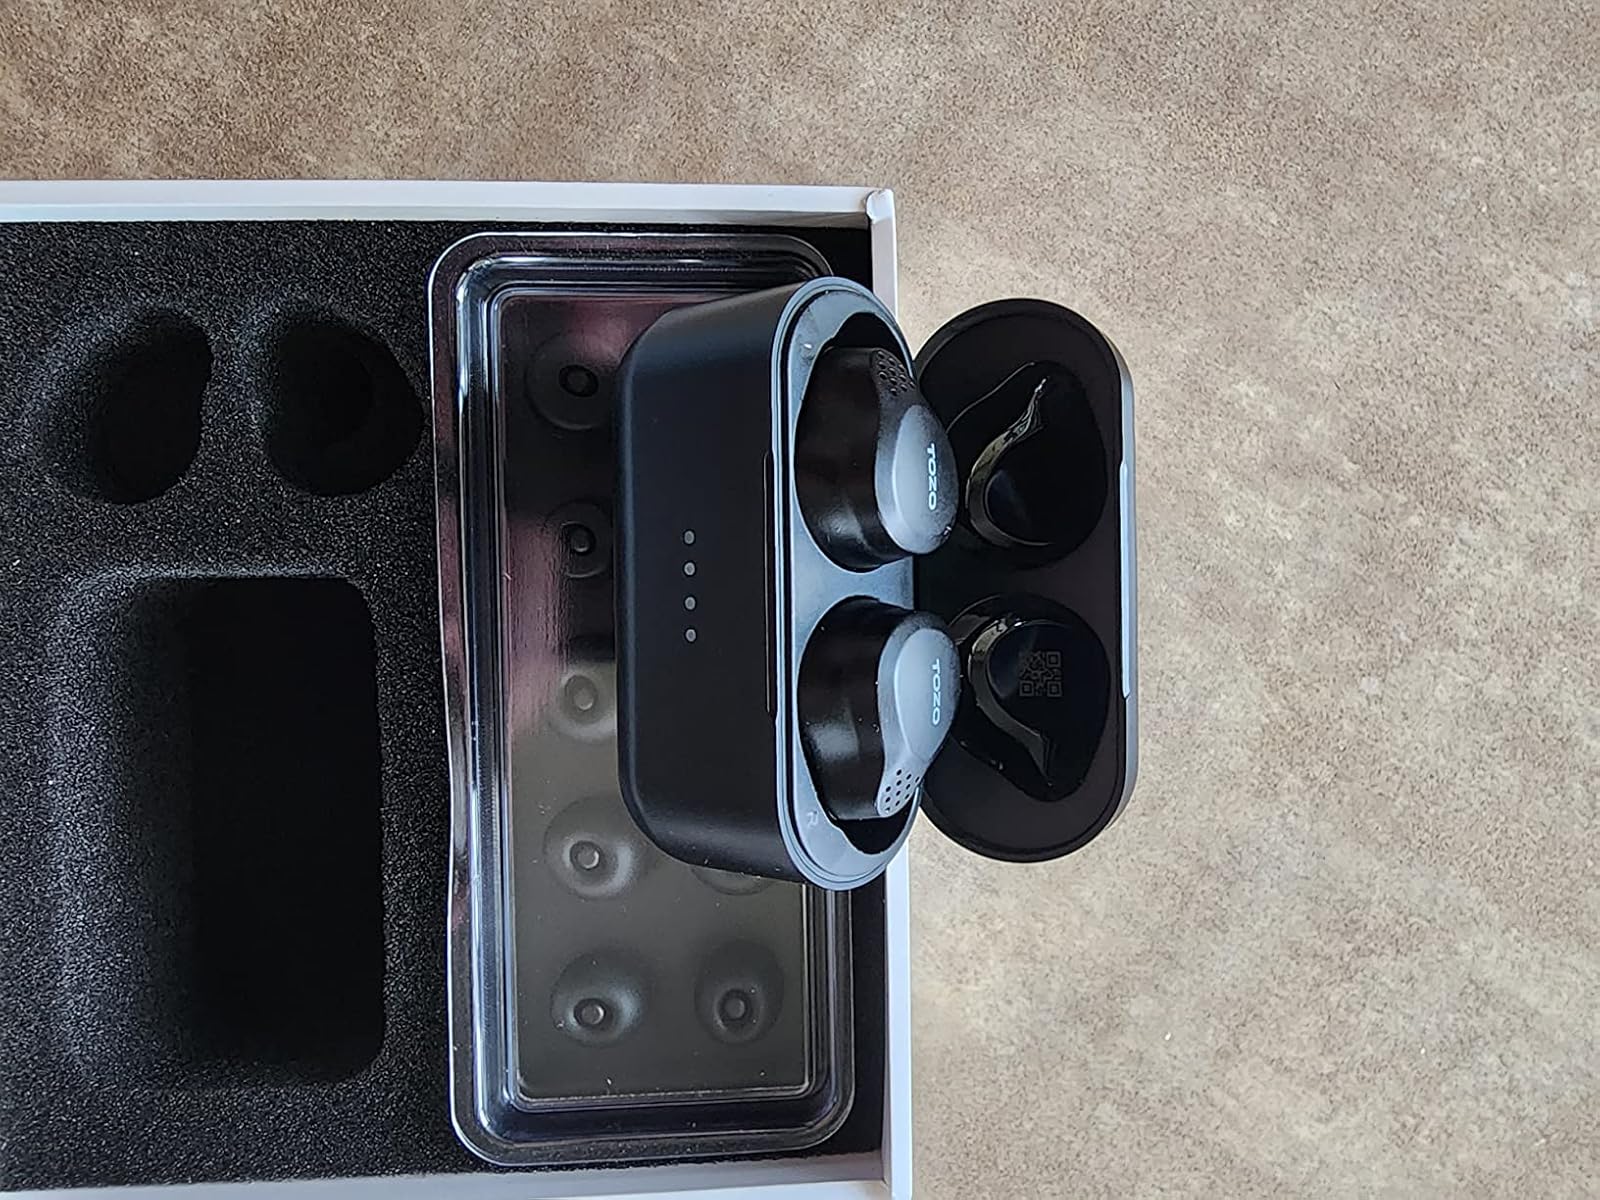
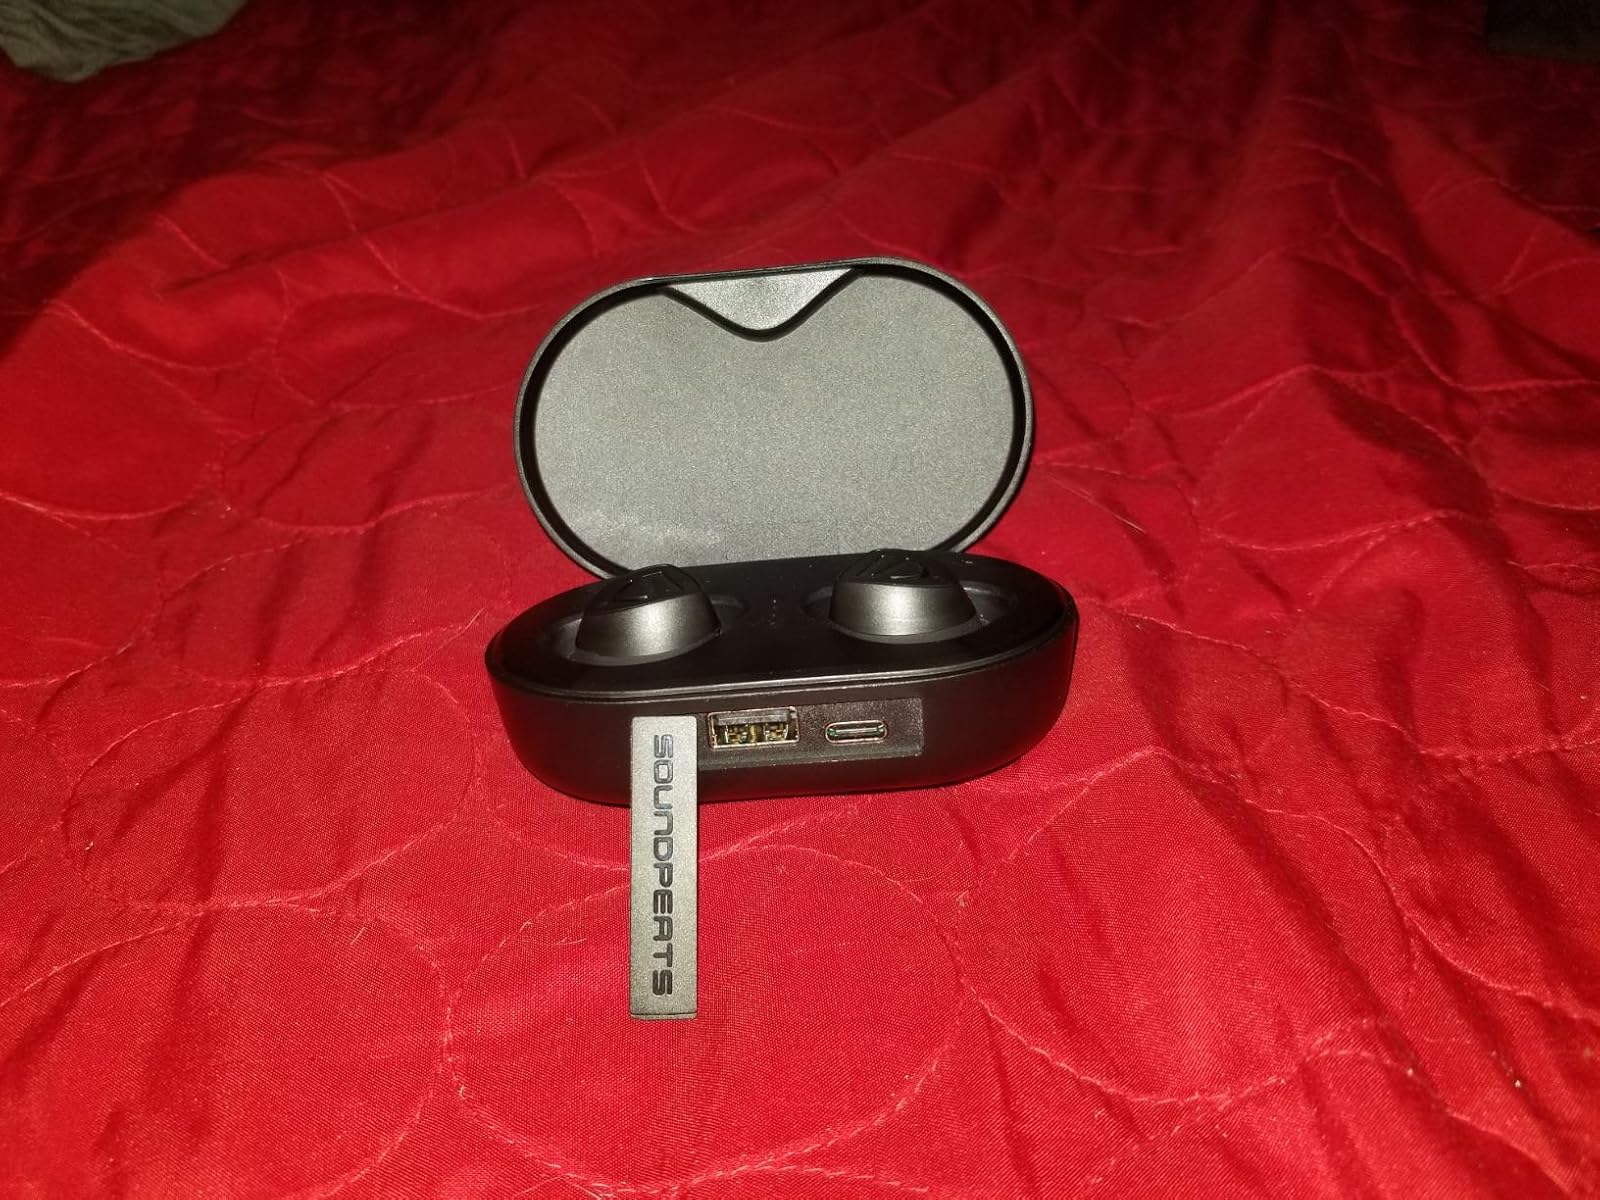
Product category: earbuds
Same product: no